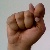
The image shows a hand gesture representing the letter 'T' in Indian Sign Language.